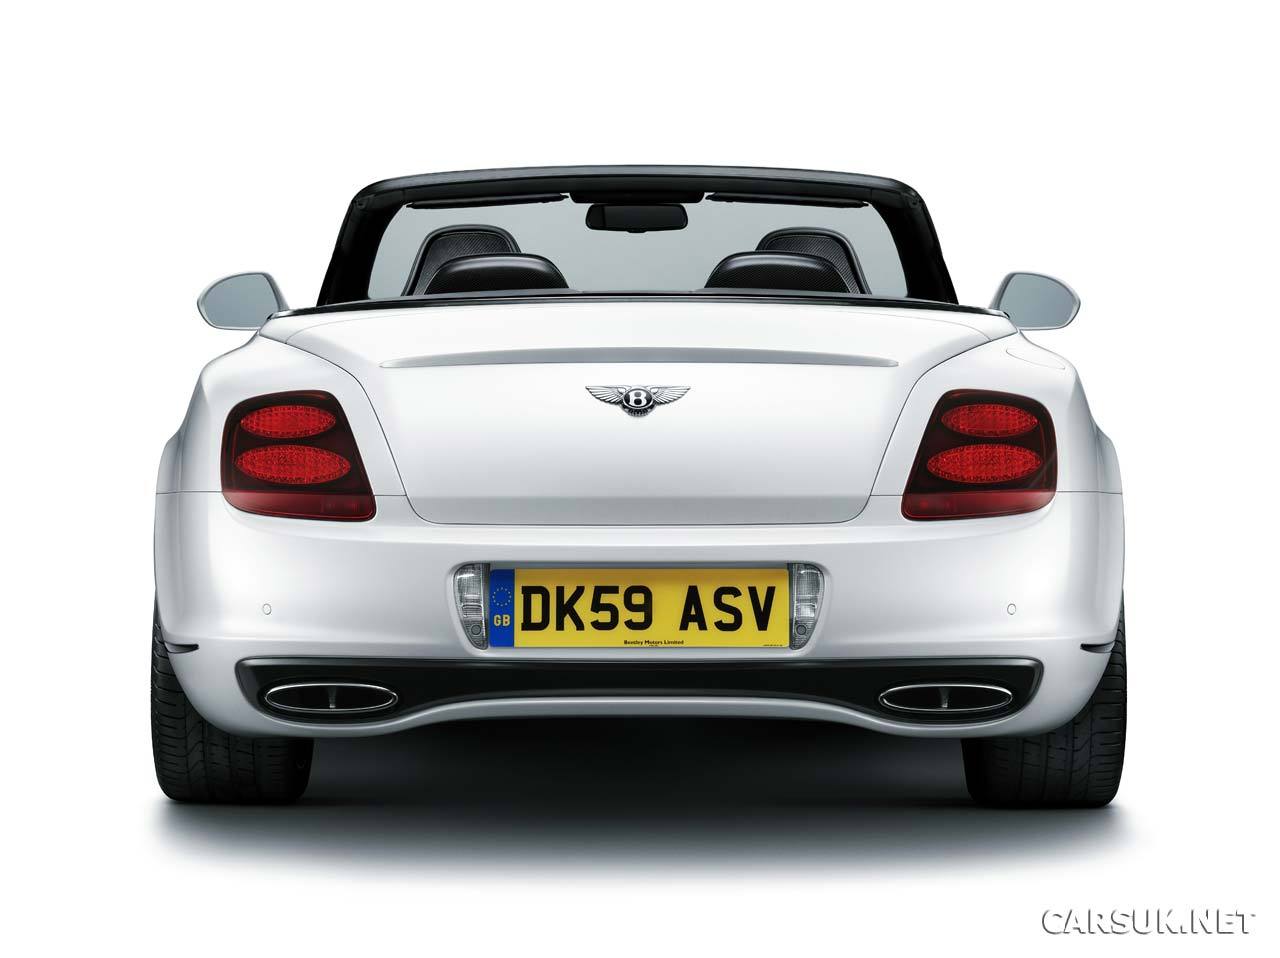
Aucun dommage détecté.
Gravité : aucun